Transport in Malta

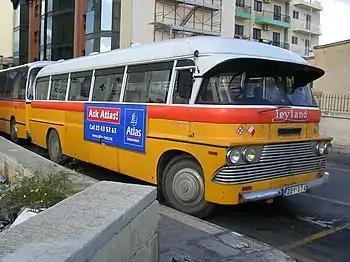
Traditional Maltese bus

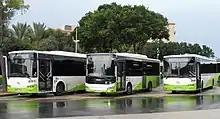
Modern buses at Valletta City Gate Bus Station

Buses are the primary method of public transport for the Maltese Islands and have been in operation there since 1905, offering a cheap and frequent service to many parts of Malta and Gozo. The vast majority of buses on Malta depart from a terminus in Valletta. Malta's buses carried over 40 million passengers in 2015.